History of Liverpool F.C. (1892–1959)

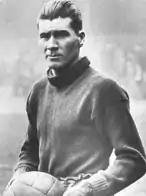
A black and white photograph of a man holding a ball

When football resumed after the war for the 1919–20 season, Watson's post as manager was taken by David Ashworth. Liverpool finished in fourth place. During the season George V became the first reigning monarch to watch a League match, when Liverpool played Manchester City. Liverpool repeated their fourth-place finish in 1920–21. Another Scottish defender, Donald McKinlay, was given the captaincy from January 1922 to 1928. Liverpool regained the League championship in the 1921–22 season. Liverpool had looked certain title winners, before the loss of three of their last six games put their chances in doubt. A 4–1 victory over West Bromwich Albion in the last match of the season was enough to secure Liverpool's third League championship.